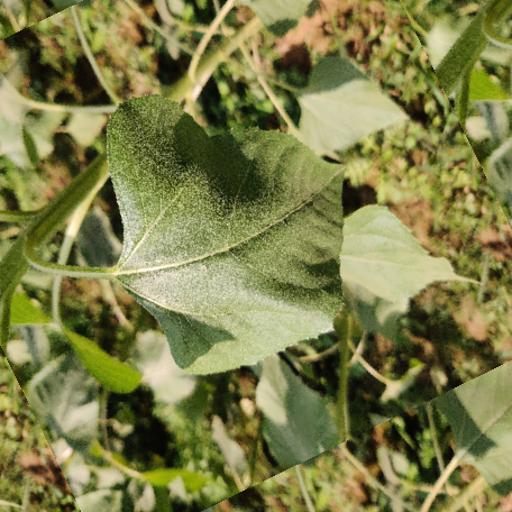
Label: Fresh_leaf